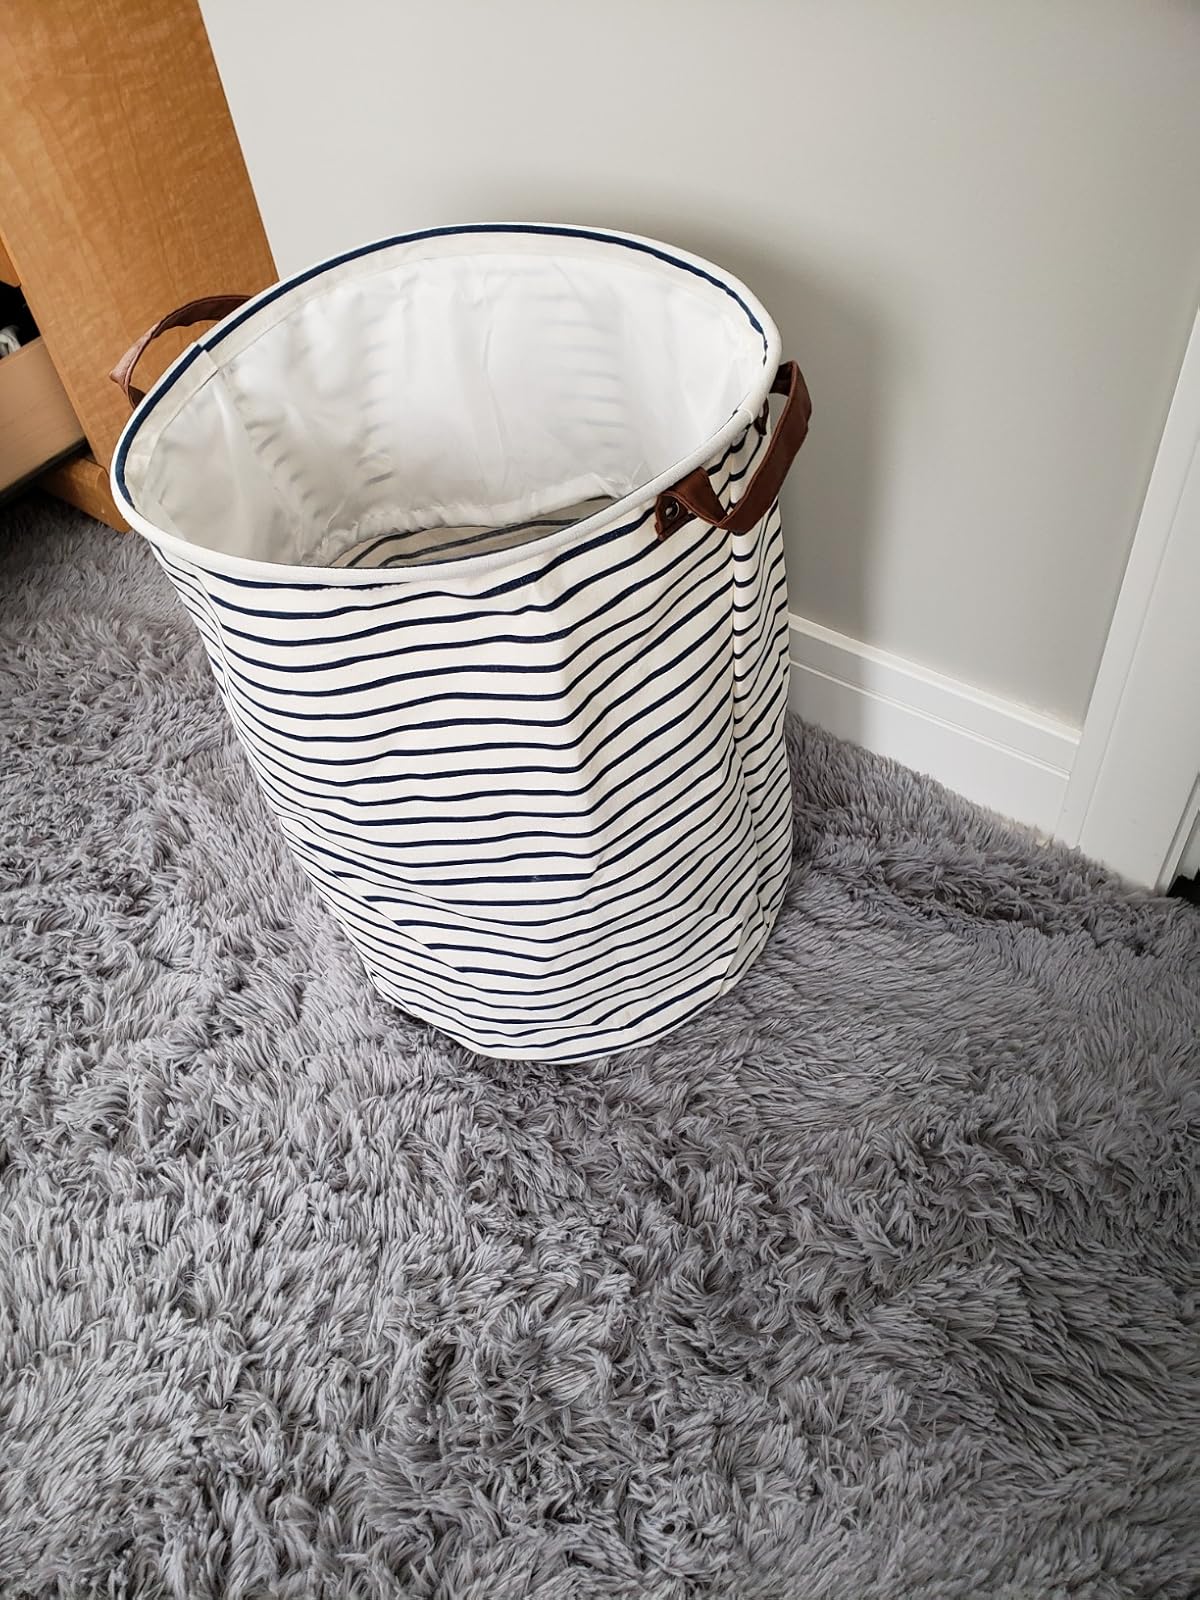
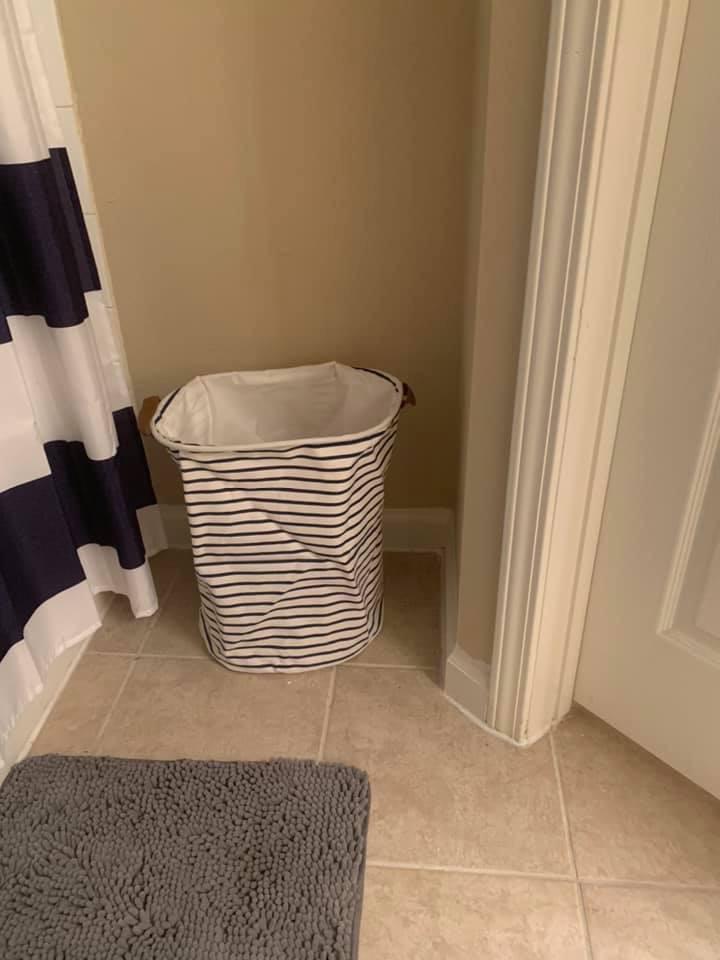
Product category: items_hamper
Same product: yes